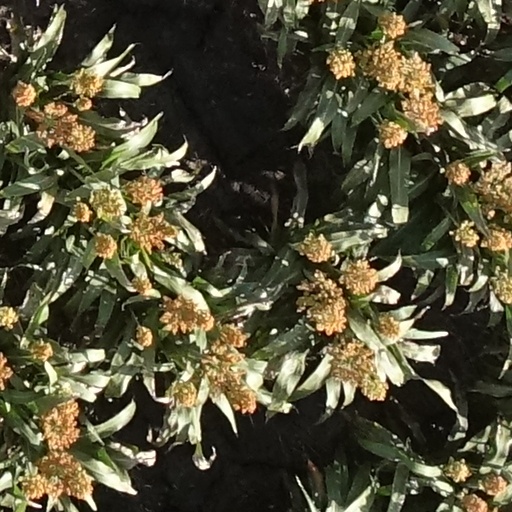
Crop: sorghum